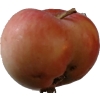
Label: Apple 10